FedEx Express

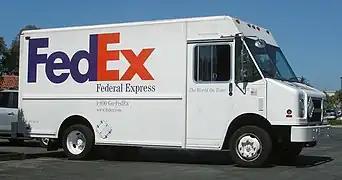
A FedEx Express delivery truck, showing the dual branding, both "FedEx" and "Federal Express", that the company used from 1994 to 2000

A 1977 legislative change (Public Law 95–163) removed restrictions on the routes operated by all-cargo airlines, and enabled Federal Express to purchase its first large aircraft: seven Boeing 727-100s. In 1978, the company went public and was listed on The New York Stock Exchange. The following year, it became the first shipping company to use a computer to manage packages when it launched "COSMOS" (Customers, Operations and Services Master Online System), a centralized computer system to manage people, packages, vehicles, and weather scenarios in real time. In 1980, the company implemented "DADS" (Digitally Assisted Dispatch System) to coordinate on-call pickups for customers; this system allows customers to schedule pickups for the same day.